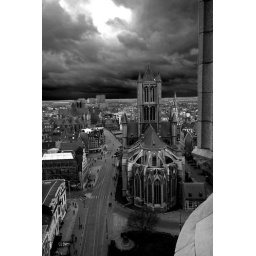
Ok - so slight differences ...This one has orange filter, some reduction of highlights in the sky portion